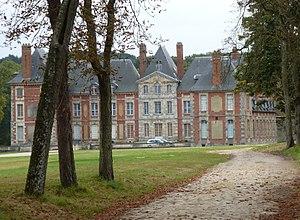
Façade nord du château de Baville. (Essonne, région Île-de-France).
Saint-Chéron est une commune française située dans le département de l'Essonne en région Île-de-France.